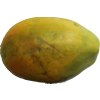
Label: papaya